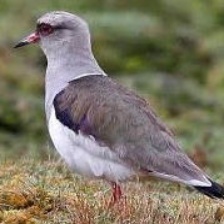
Species: ANDEAN LAPWING
Scientific name: VANELLUS RESPLENDENS